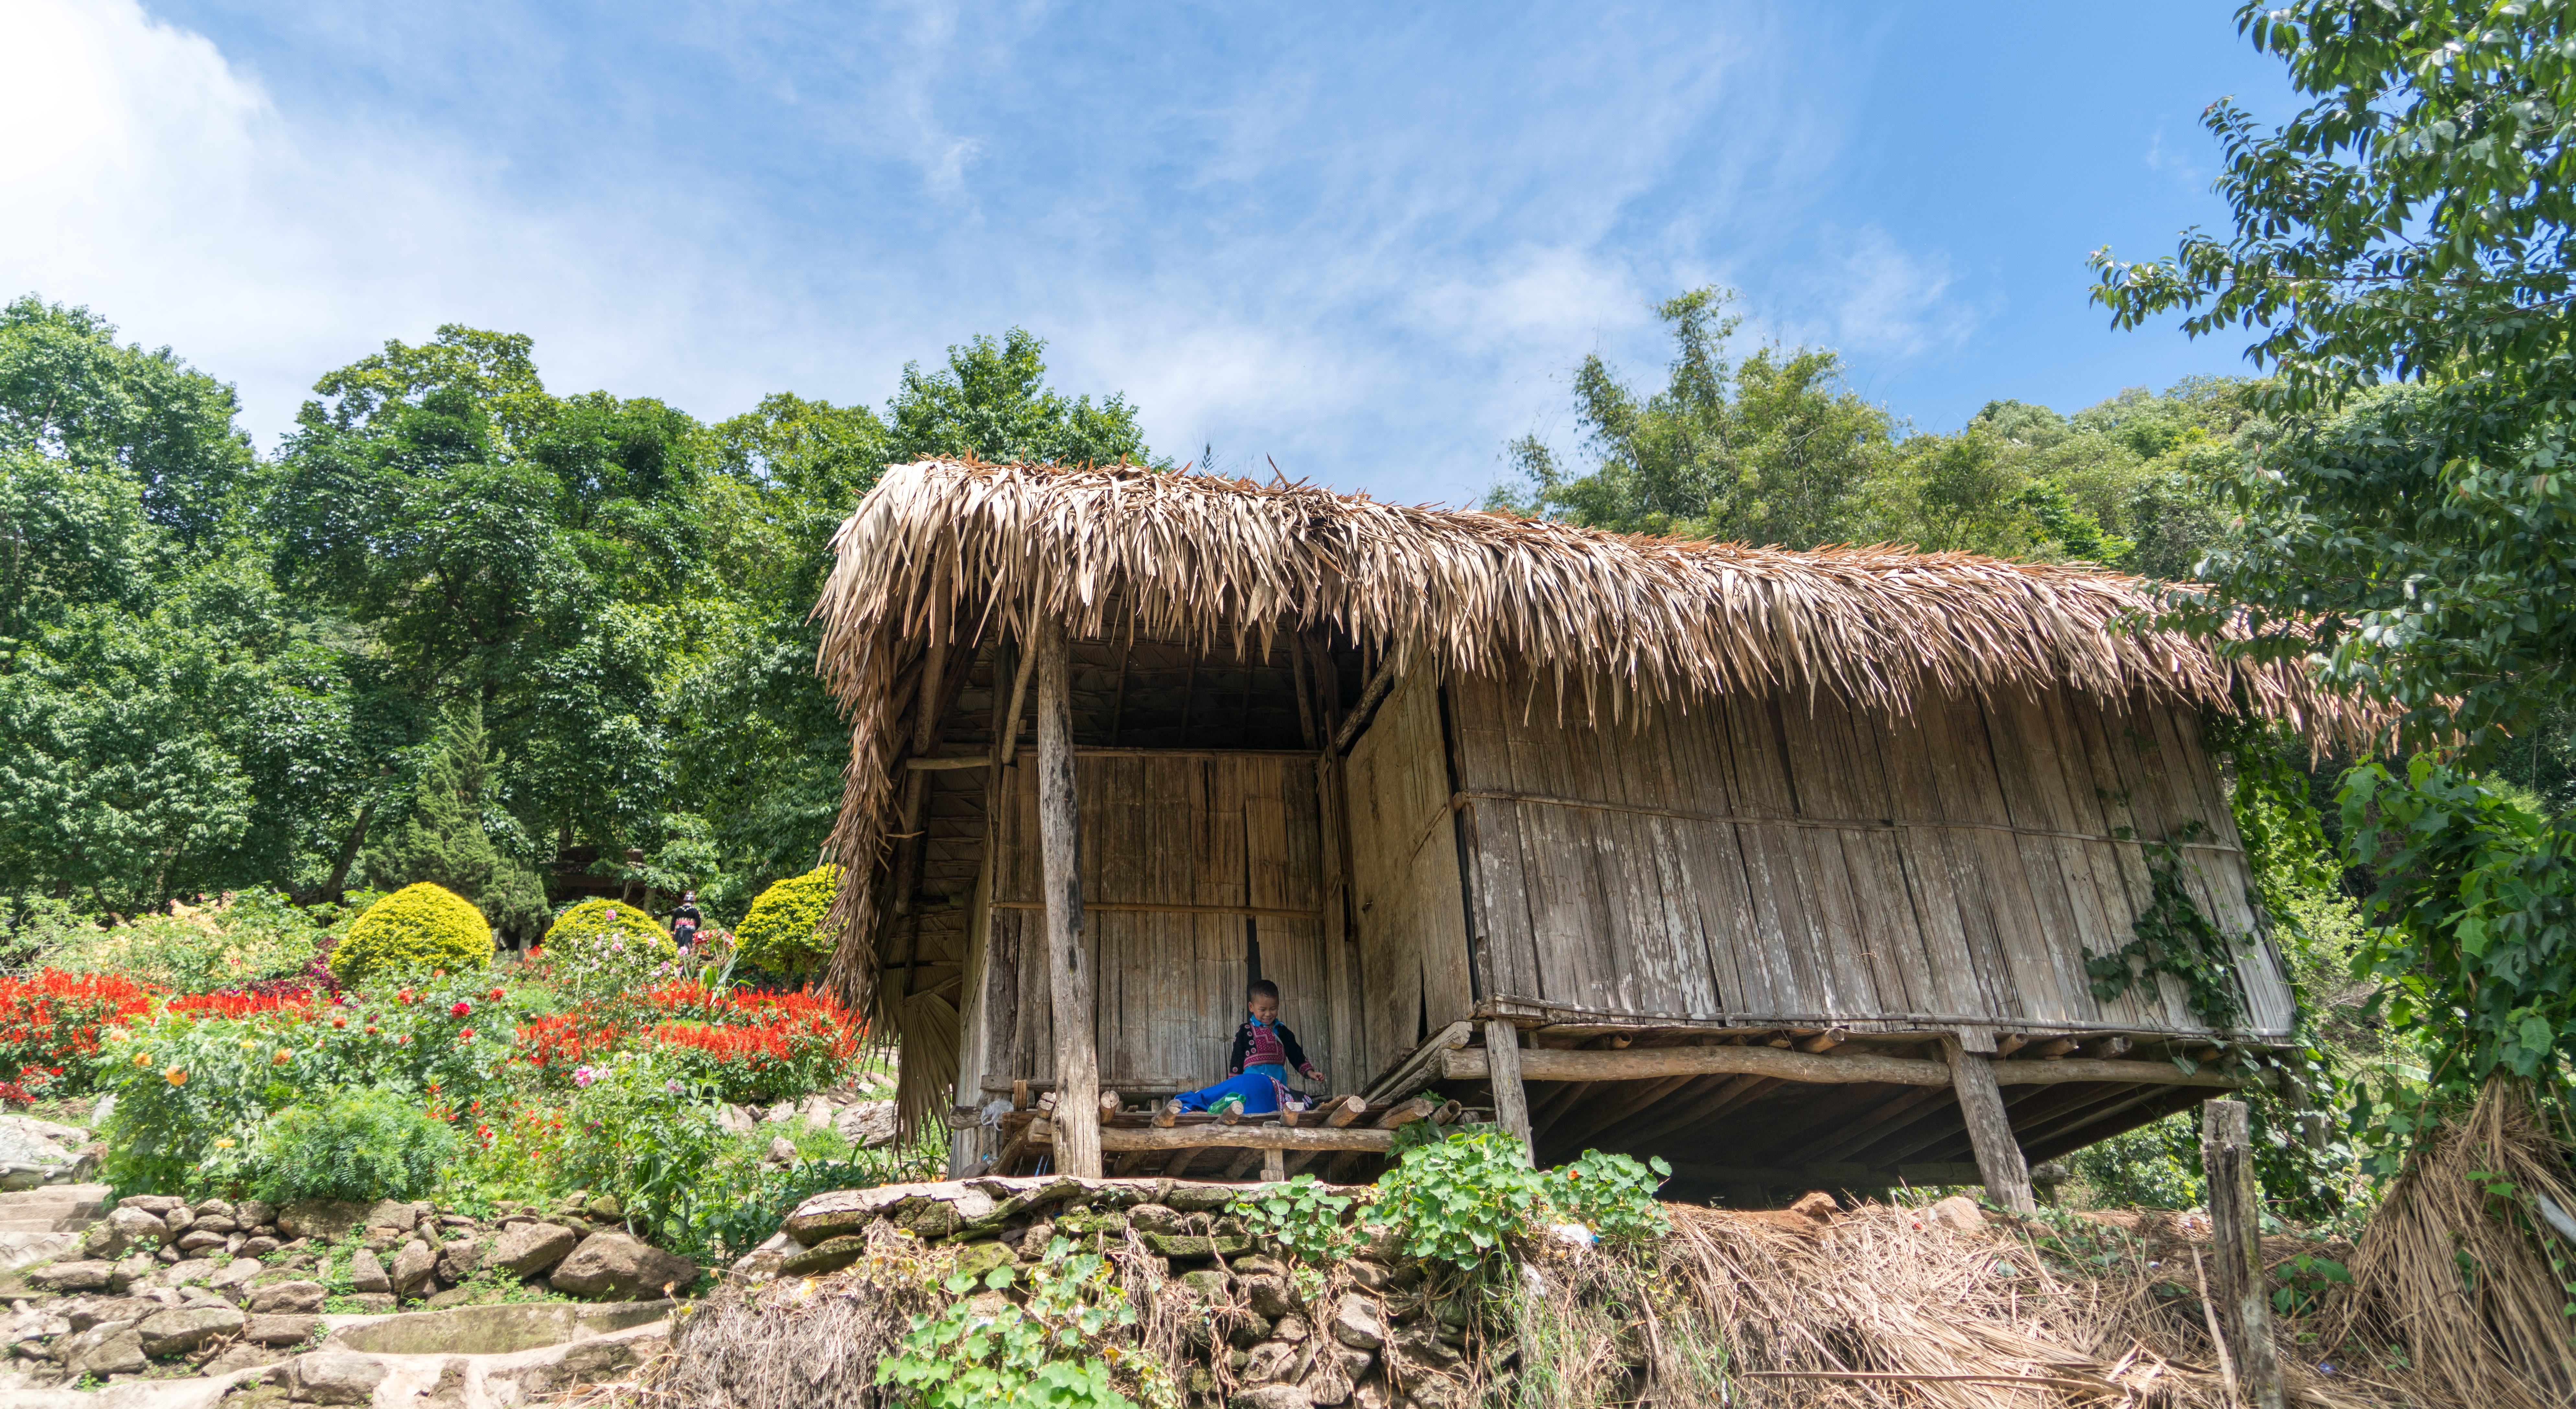
nature, sky, travel, hut, village, shack, jungle, museum, religion, soil, asia, ancient, agriculture, garden, thailand, flowers, clouds, culture, tribal, rural area, chiang mai